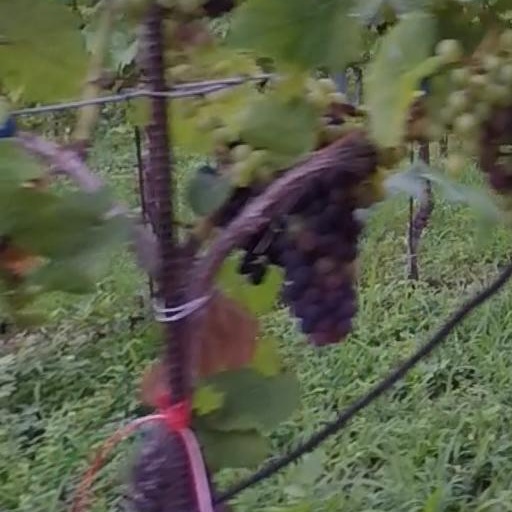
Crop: grape